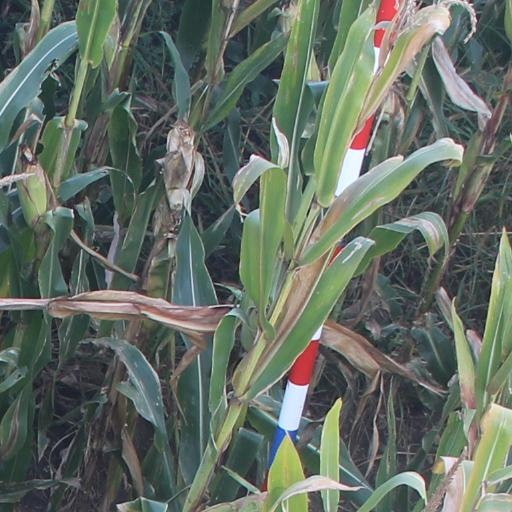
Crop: maize; corn